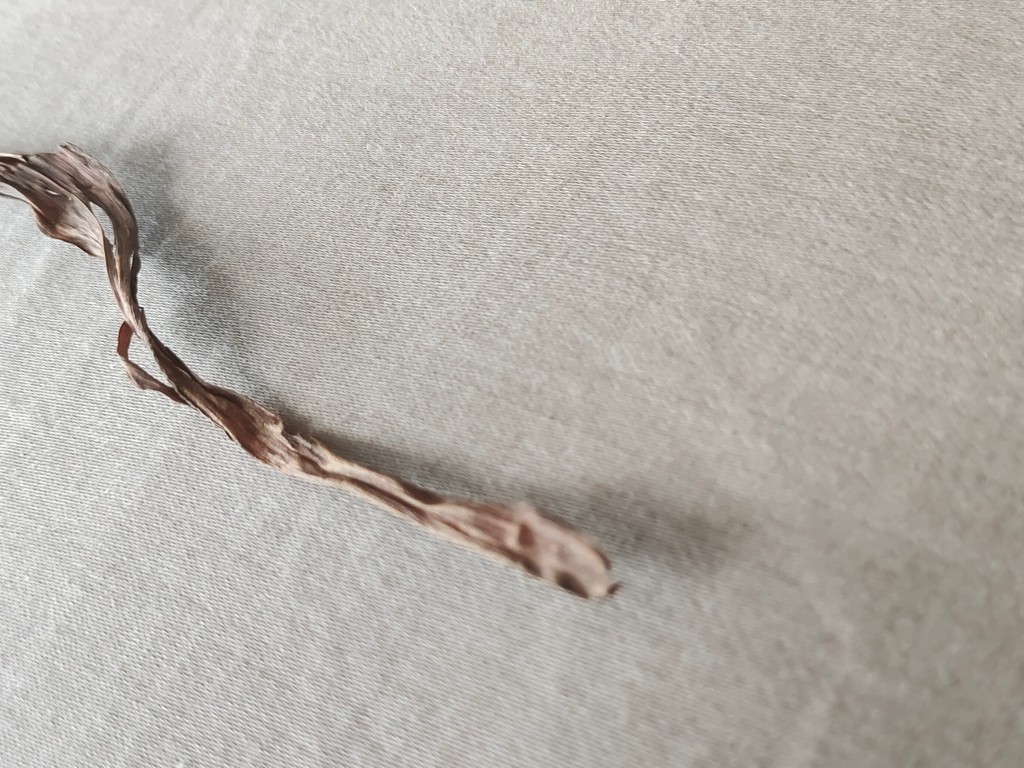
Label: Dried